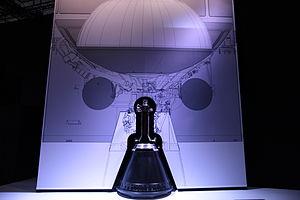
Le moteur Vinci est un moteur d'environ 18 tonnes de poussée brulant un mélange cryotechnique d'hydrogène liquide et oxygène liquide, destiné à équiper l'étage supérieur des futurs lanceurs moyens/lourds de l'Agence spatiale européenne. Il est développé initialement pour remplacer le moteur HM-7B sur une version évoluée du lanceur Ariane 5. Après l'abandon de cette version fin 2014, il doit finalement équiper le lanceur Ariane 6 dont il doit propulser l'étage supérieur. Contrairement au HM-7, Vinci est réallumable en vol.